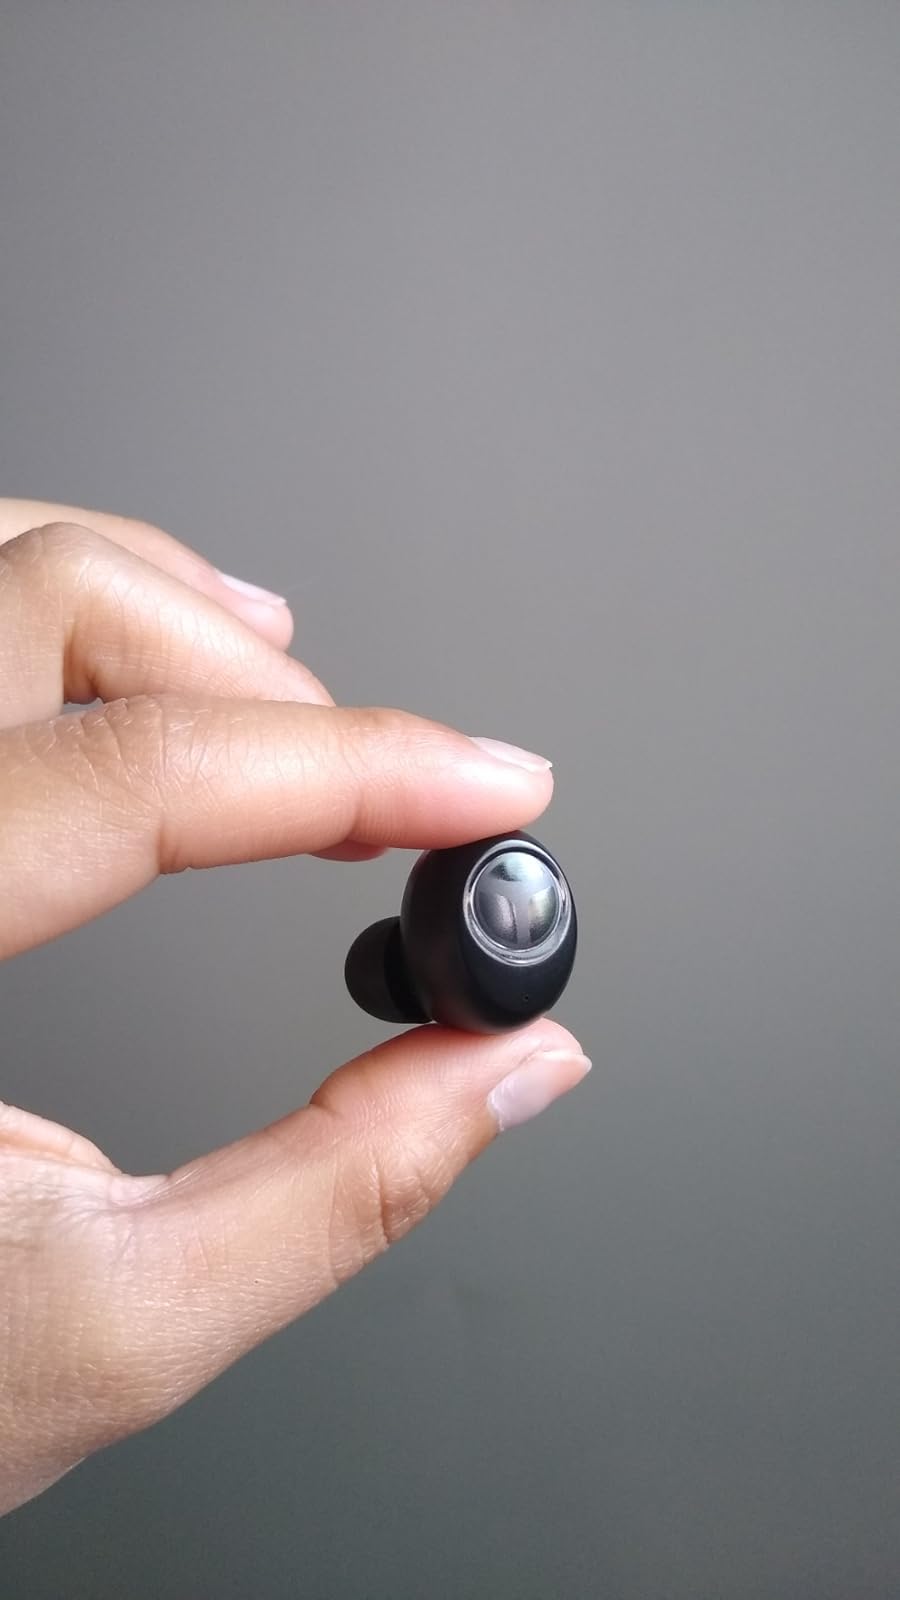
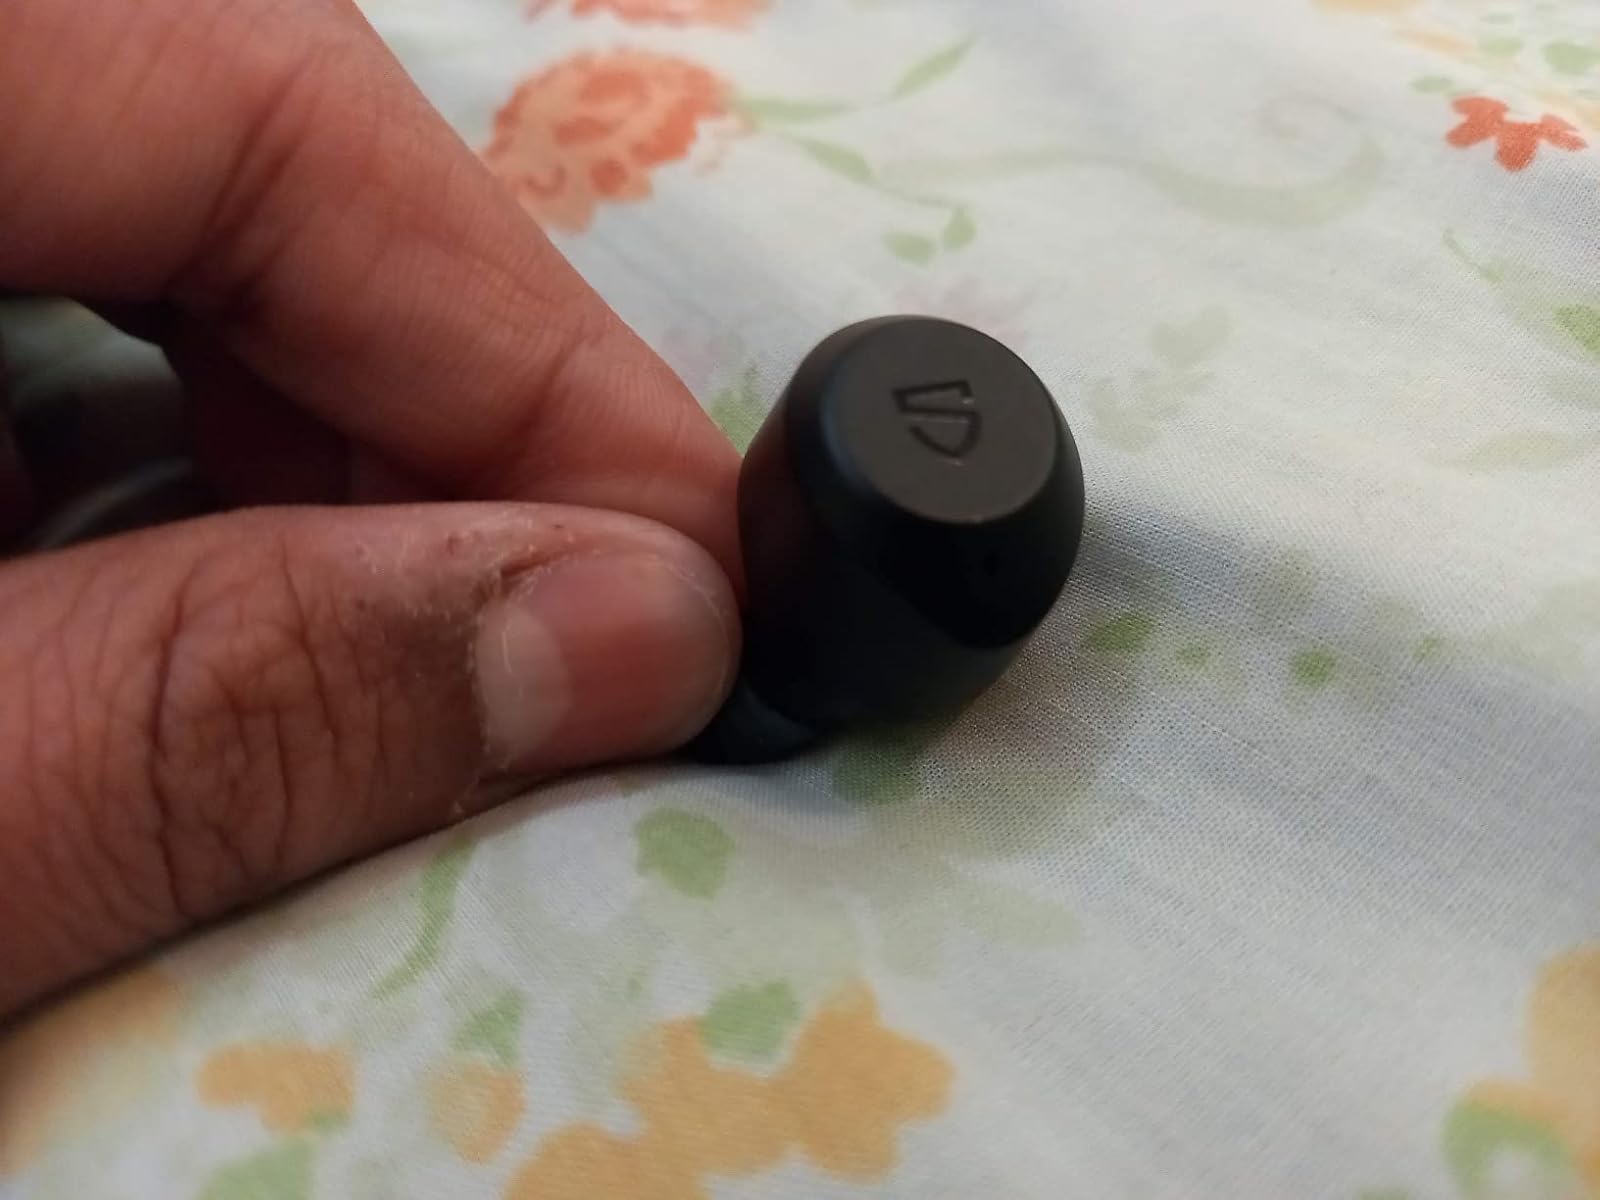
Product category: earbuds
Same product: no